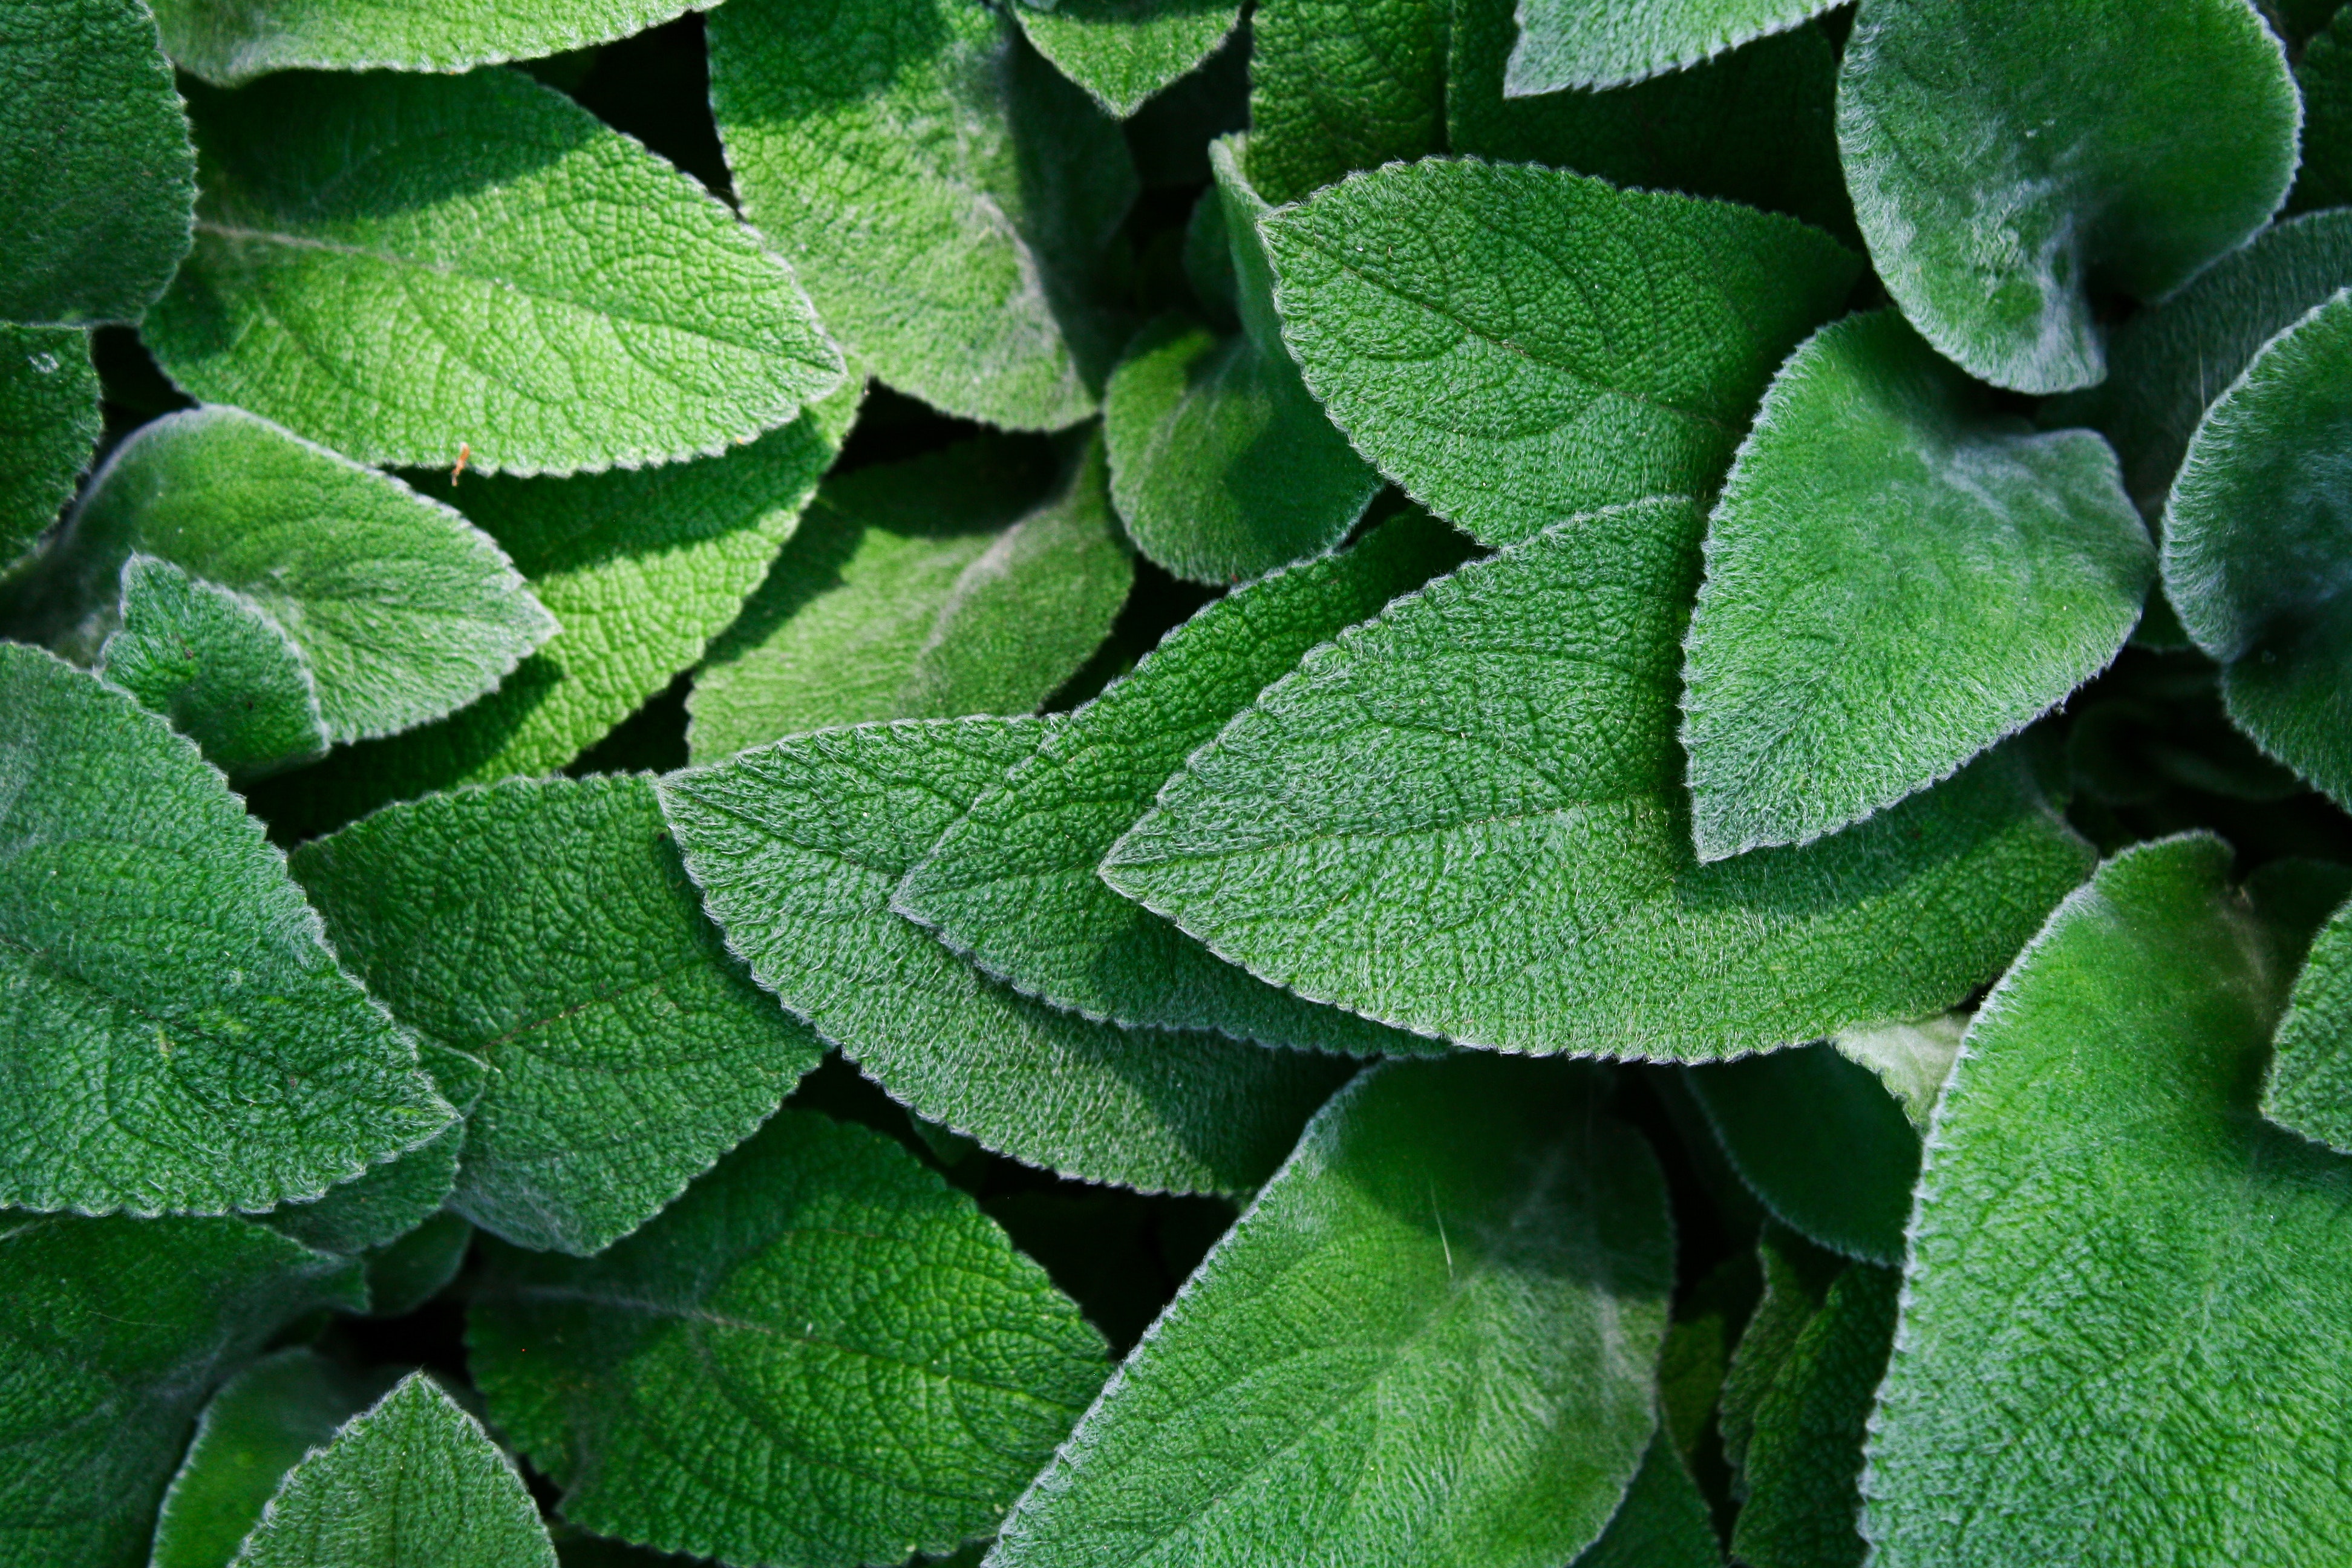
leaf, green, plant, herb, grass, groundcover, annual plant